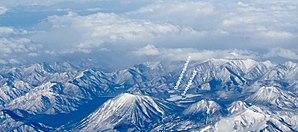
Japon
Senjōgahara est un haut plateau du Japon situé sur l'île de Honshū, dans la ville de Nikkō. Zone humide intégrée, depuis 2005, au site Ramsar Oku-Nikkō Shitsugen du parc national de Nikkō, il résulte de l'assèchement d'un lac de barrage naturel formé il y a environ 17 000 ans sous l'action éruptive du mont Nantai. Cet espace naturel protégé, d'intérêt floristique et ornithologique, est aménagé pour faciliter la randonnée pédestre et l'observation de la nature.
Odashirogahara est une plaine de haute altitude du Japon situé sur l'île de Honshū, dans la ville de Nikkō. Zone humide intégrée, depuis 2005, au site Ramsar Oku-Nikkō Shitsugen du parc national de Nikkō, elle résulte de l'assèchement d'un lac de barrage naturel formé il y a environ 17 000 ans sous l'action éruptive du mont Nantai. Cet espace naturel protégé, d'intérêt floristique et ornithologique, est aménagé pour faciliter la randonnée pédestre et l'observation de la nature.